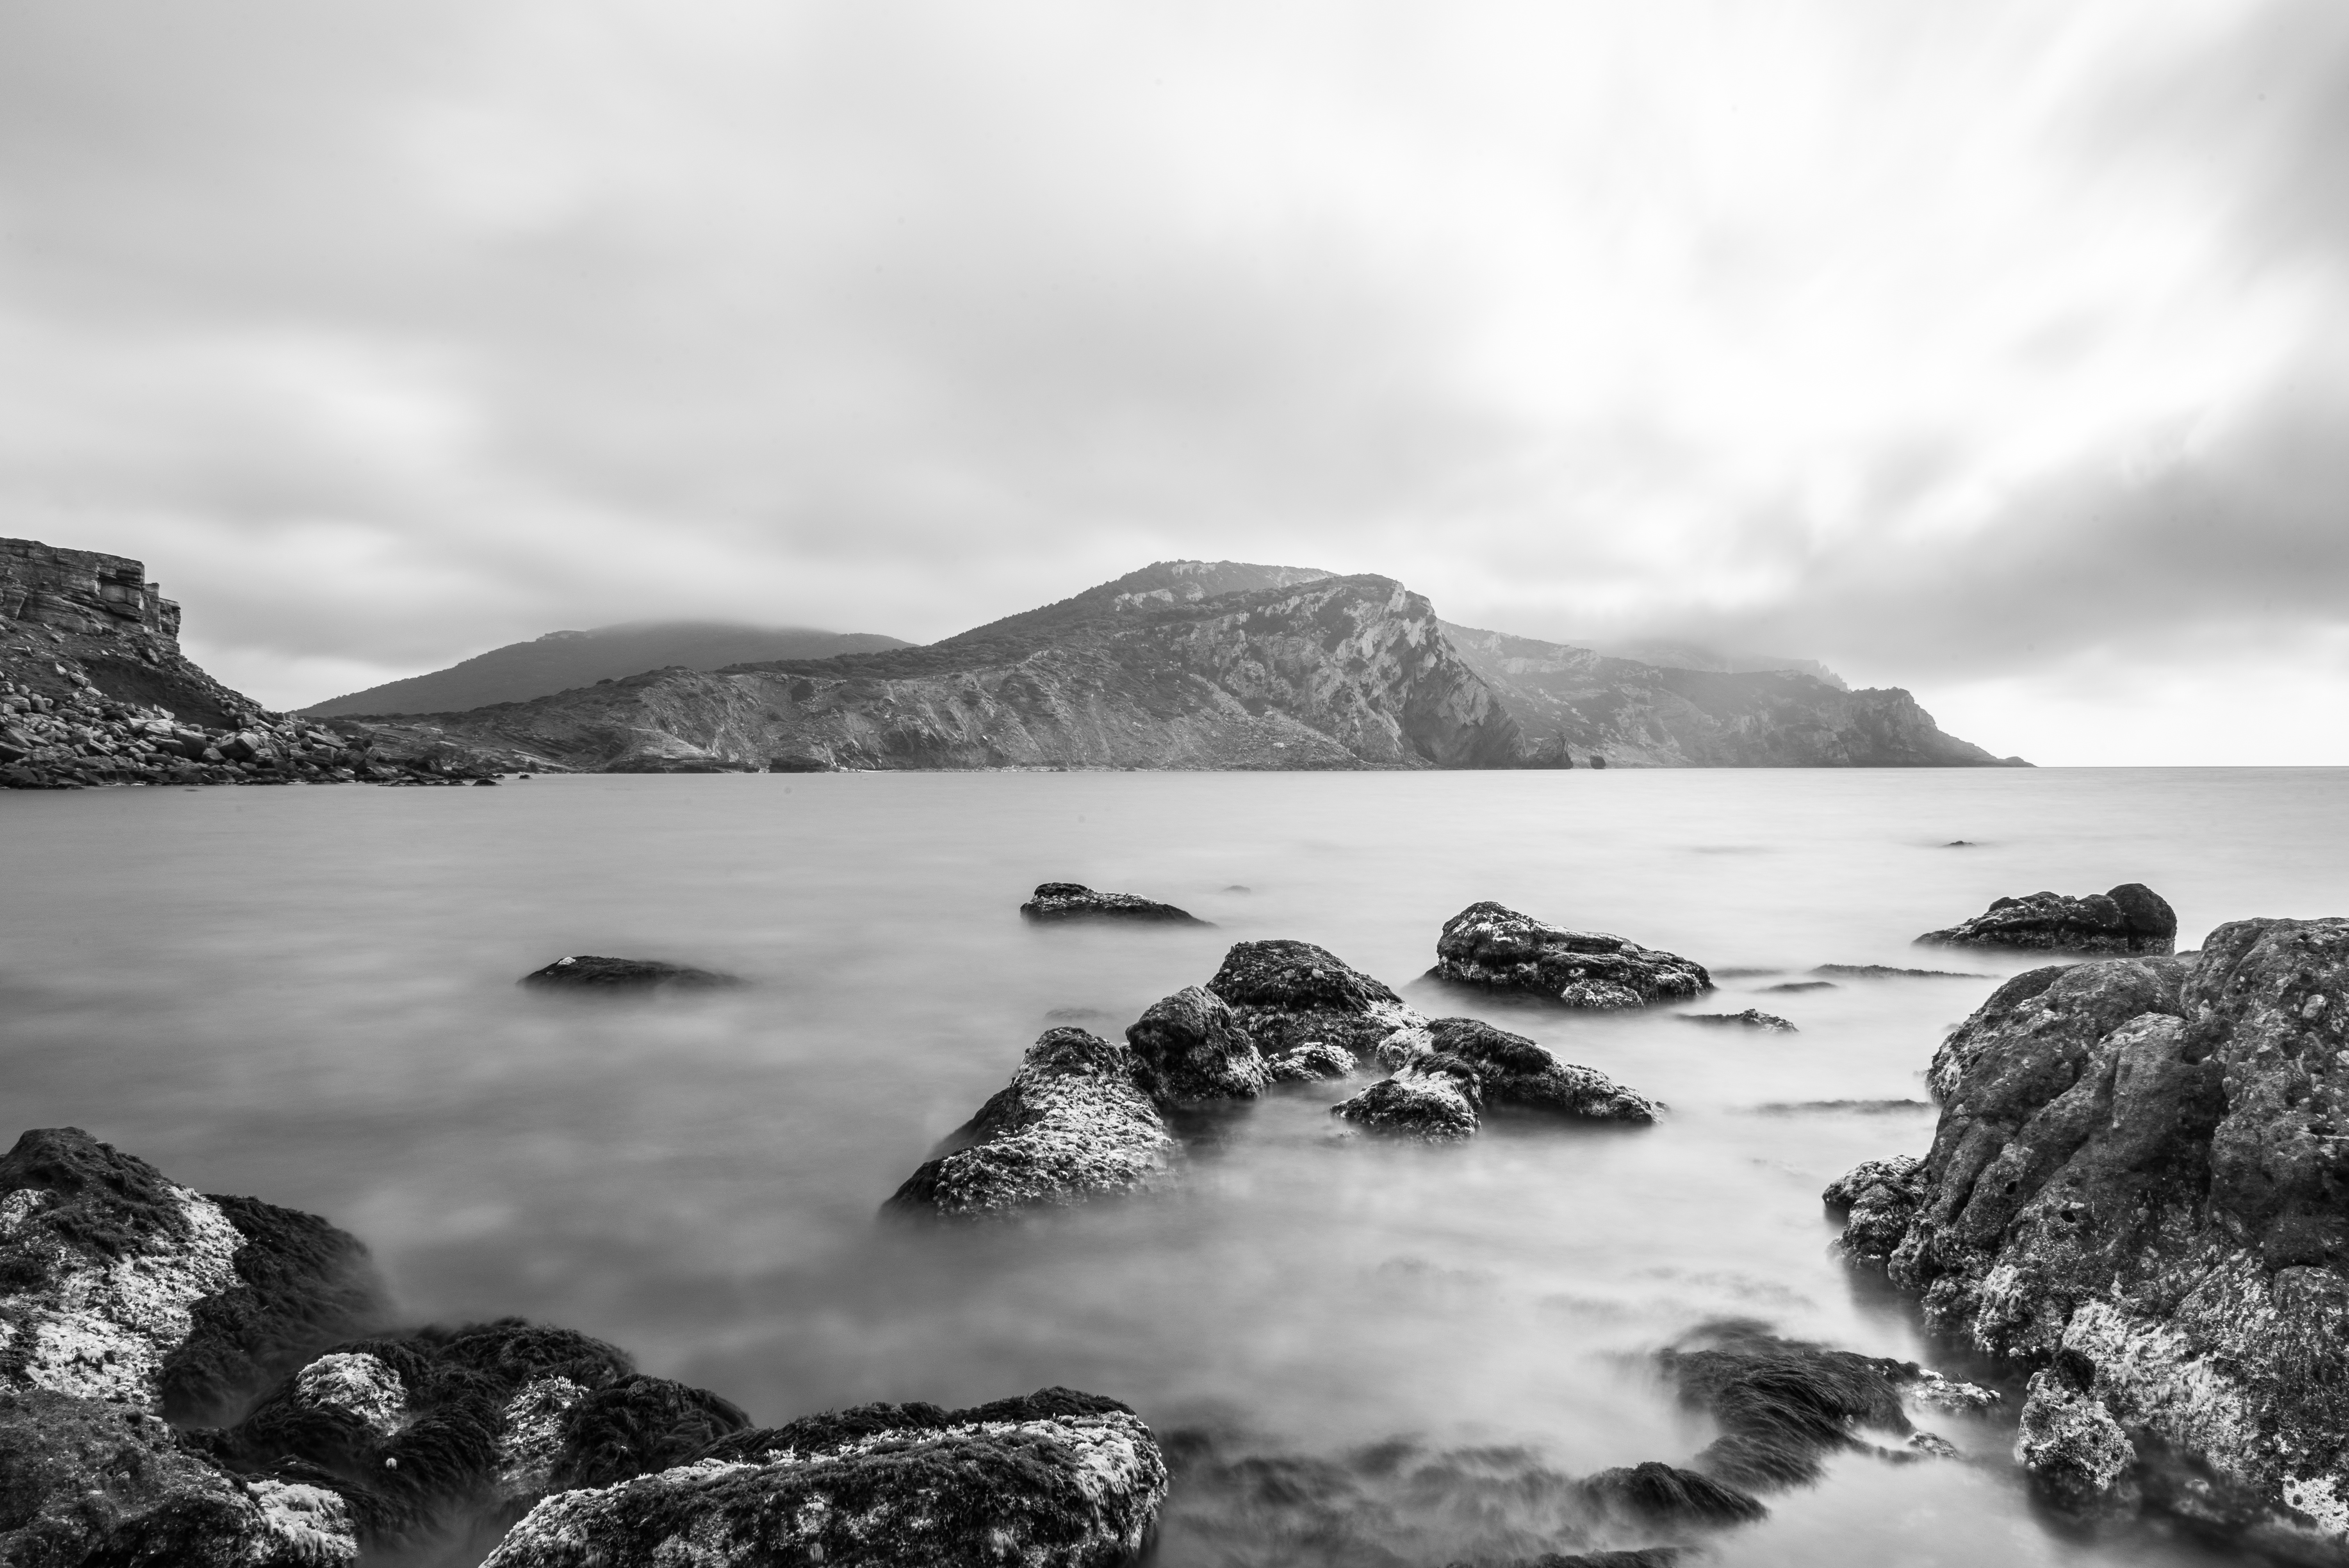
landscape, sea, coast, water, nature, outdoor, rock, ocean, mountain, cloud, black and white, shore, wave, lake, coastline, motion, seaside, wild, scenic, seascape, weather, bay, monochrome, blurred, material, body of water, rocks, stones, waves, exposure, loch, monochrome photography, atmospheric phenomenon